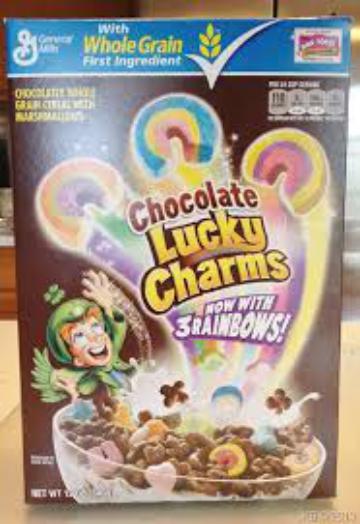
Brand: Chocolate Lucky Charms
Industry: Food